The Naked Ladies

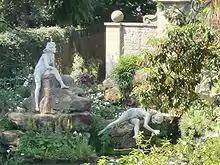
The statues were installed without benefit of instruction from the designer as he spoke no English.

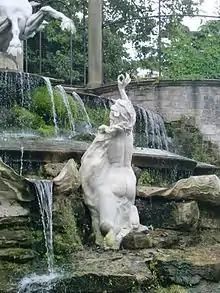
Another suggested name for the statues was the Pearl Fishers, but today only one lady still has a pearl.

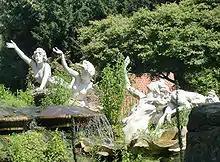
Side view of ladies in unusual poses

The statues are of Italian design, and come from Carrara. They are of a monumental scale with several of the individual blocks weighing over .